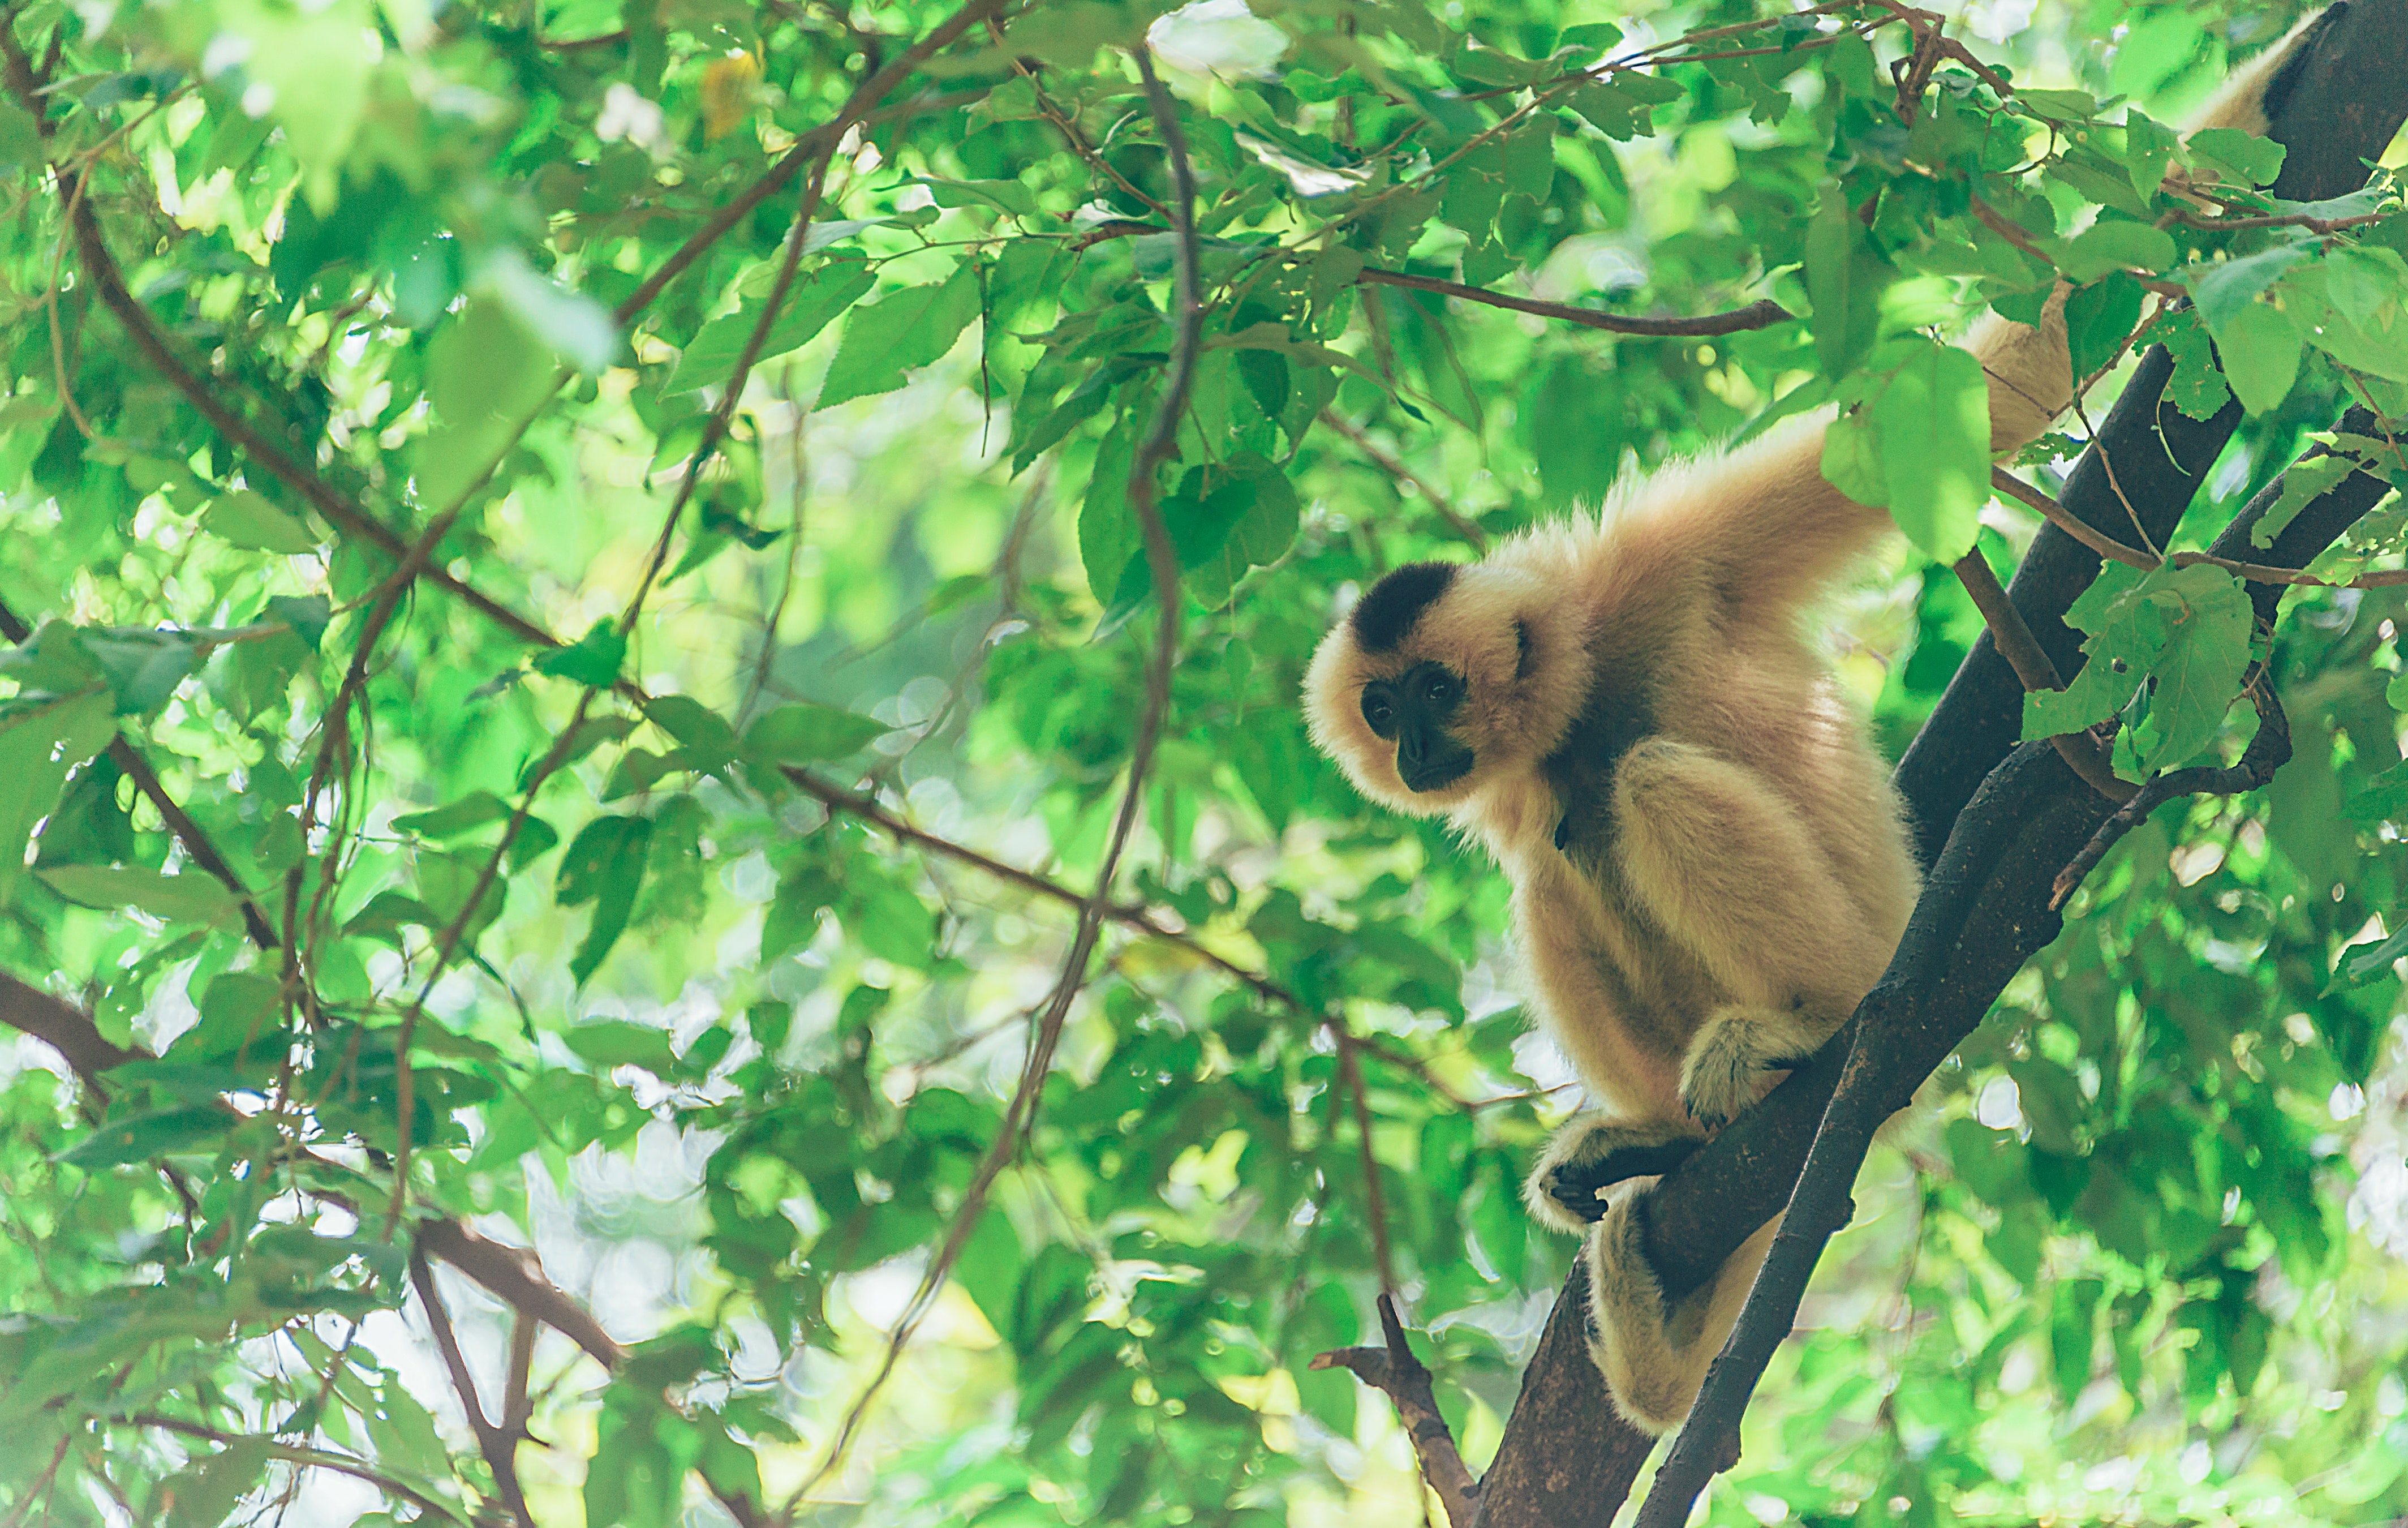
gibbon, wildlife, primate, nature reserve, jungle, leaf, branch, organism, tree, plant, forest, fawn, rainforest